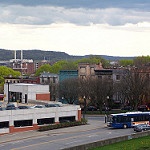
Label: street